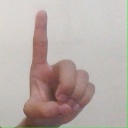
अक्षर: ड